Zion Nuclear Power Station

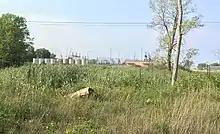
Remaining spent fuel storage tanks, photographed in 2021

All nuclear fuel was removed permanently from the reactor vessel and placed in the plant's on-site spent fuel pool by March 9, 1998. The facility was put in long-term safe storage (SAFSTOR) until decommissioning work was resumed by EnergySolutions in 2010. The Nuclear Regulatory Commission approved the temporary transfer of Exelon's (ComEd's parent company) license to EnergySolutions of Salt Lake City.